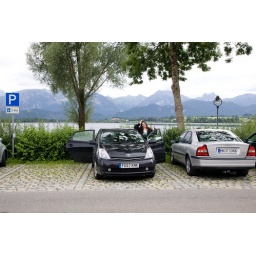
Niki and the car near a lake in Bavaria